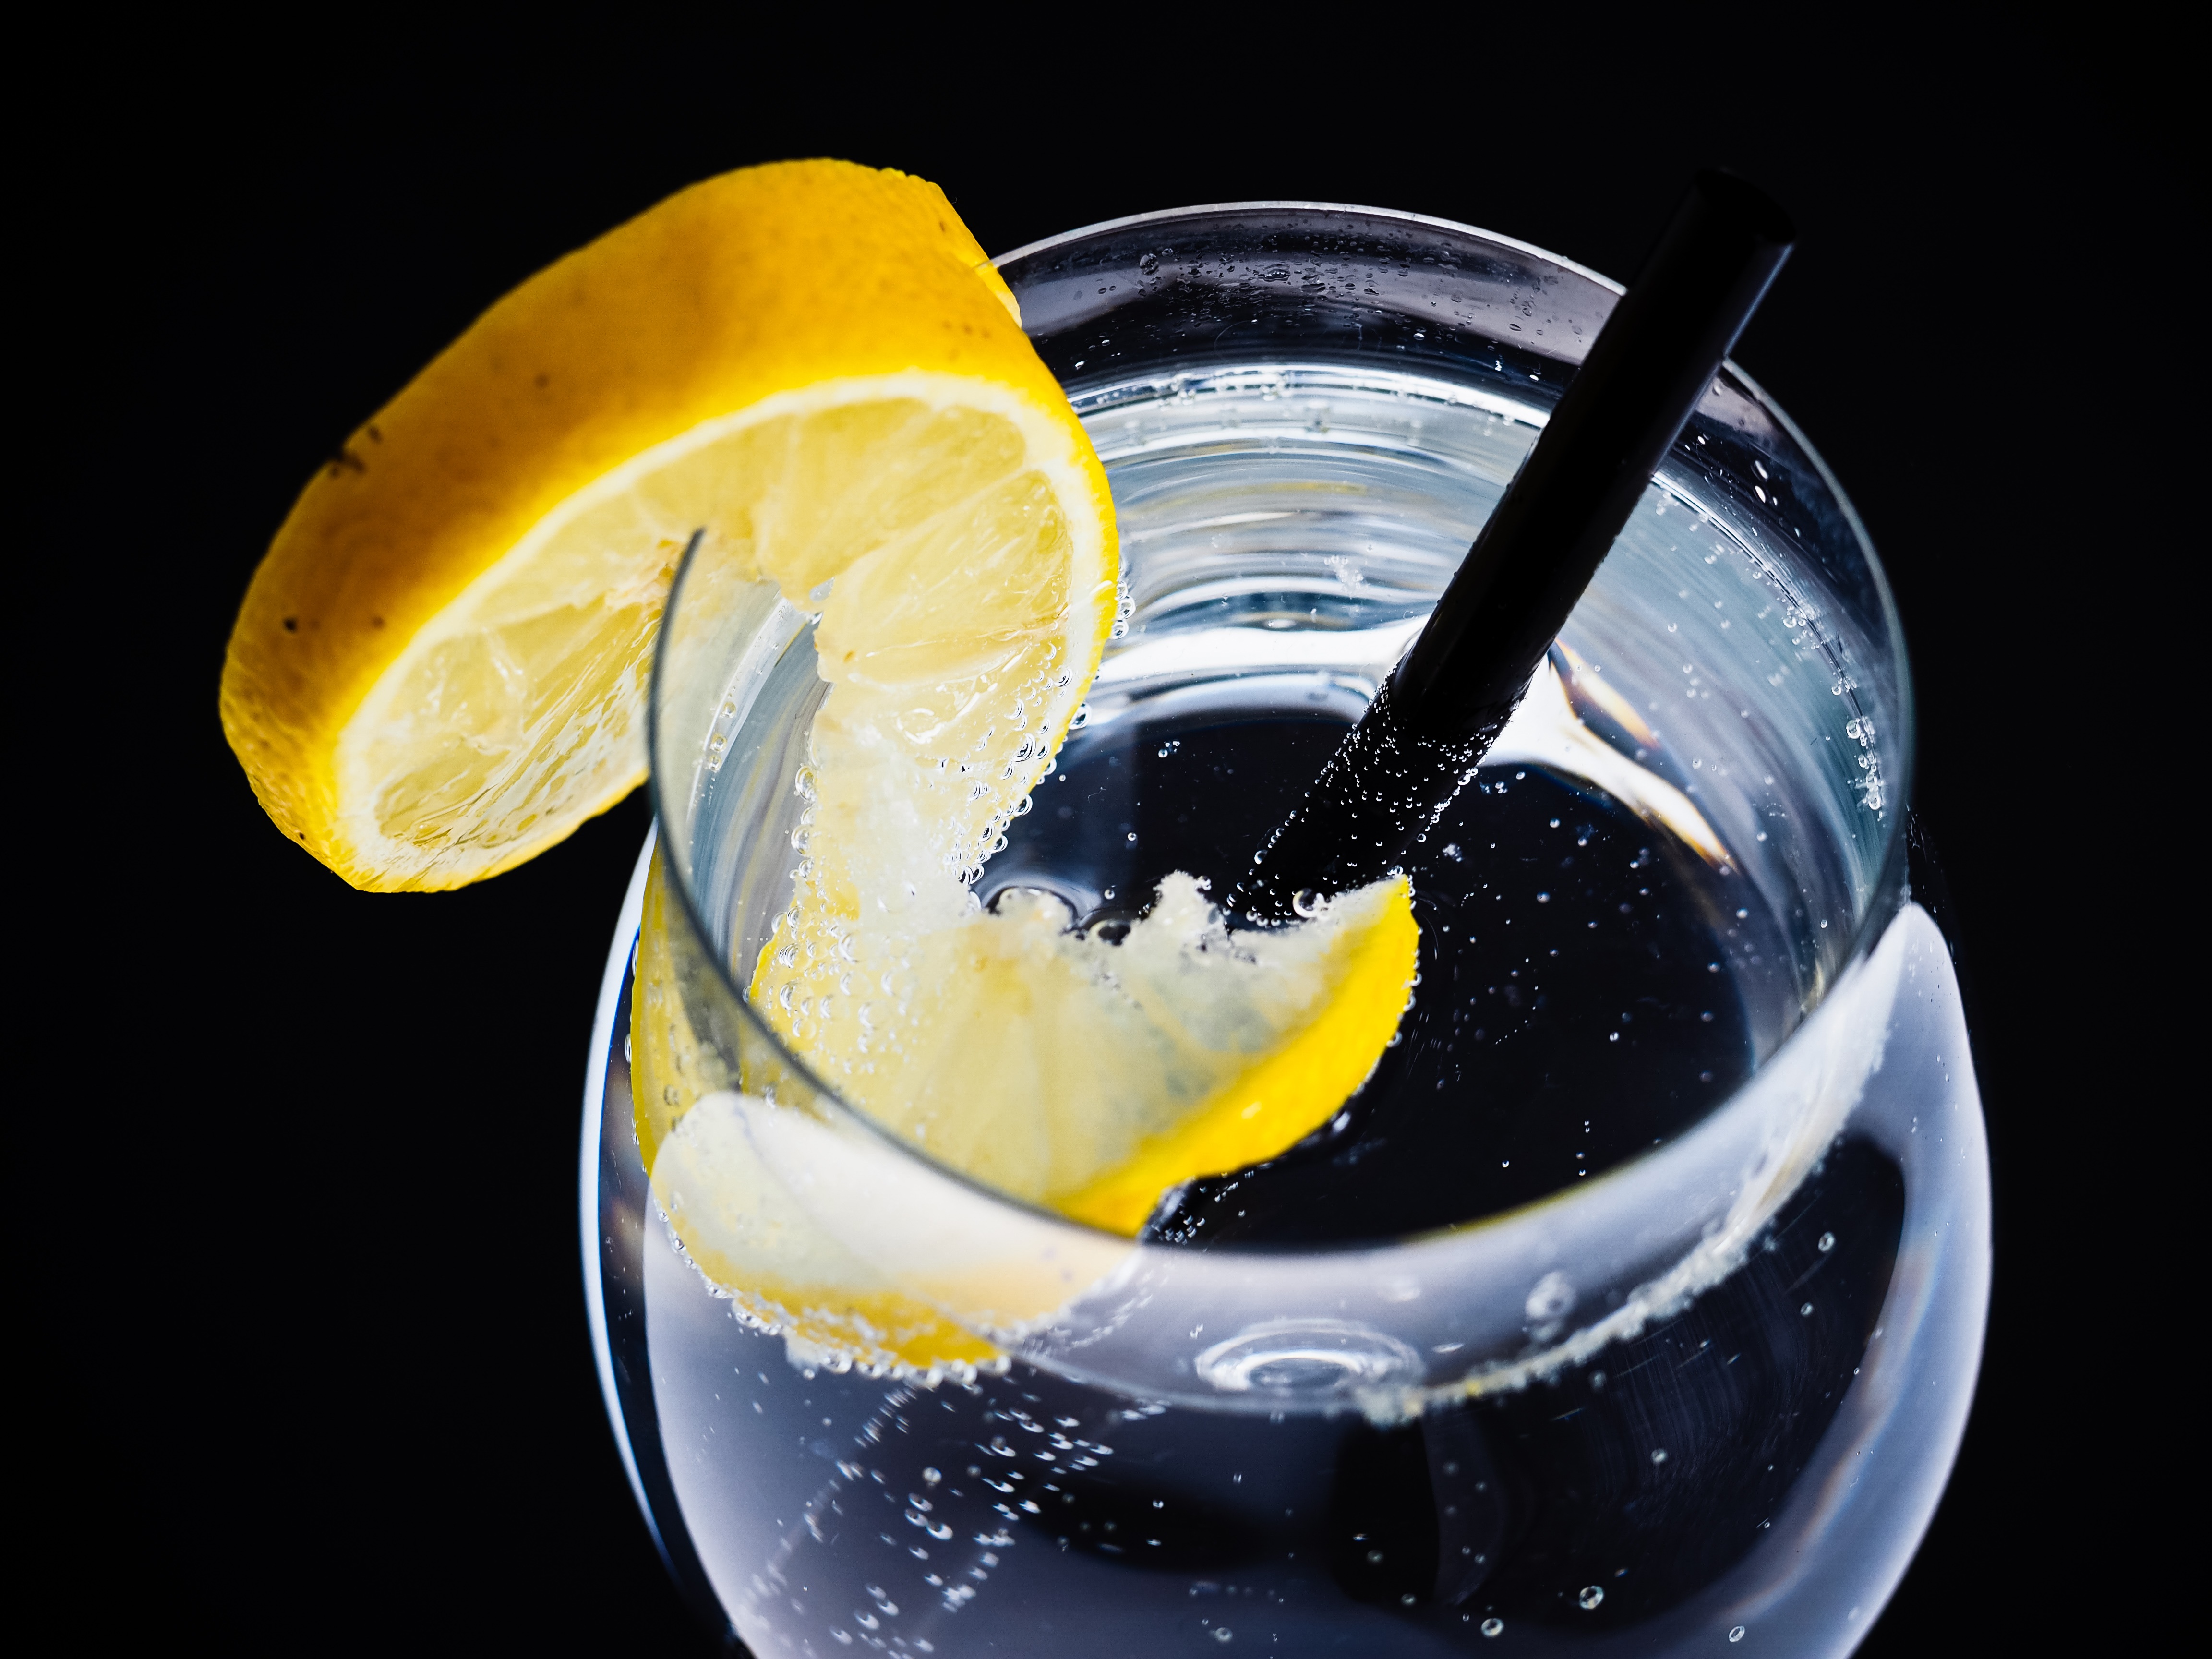
water, liquid, glass, reflection, produce, spray, drink, blue, lemon, cocktail, wine glass, refreshment, thirst, liqueur, alcoholic beverage, water bubbles, slice of lemon, distilled beverage